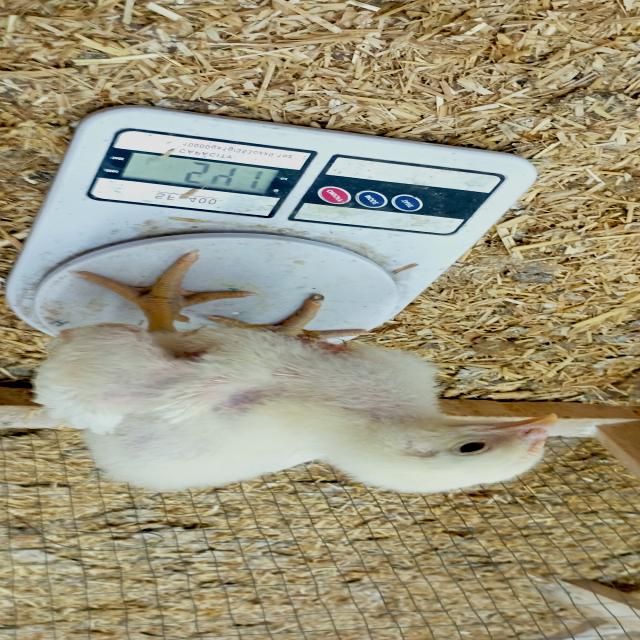
Weight: 541 g